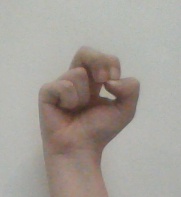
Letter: gaaf